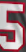
Number: 5